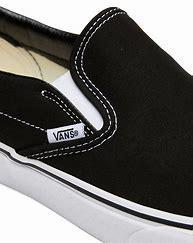
Brand: Vans
Model: Classic Slip On